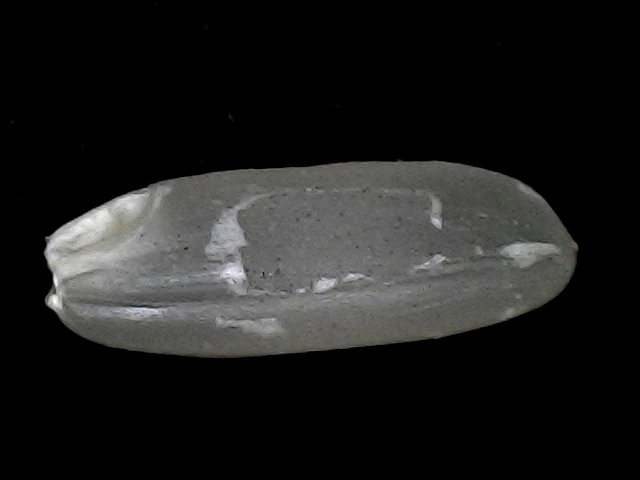
Rice variety: BD56